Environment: real
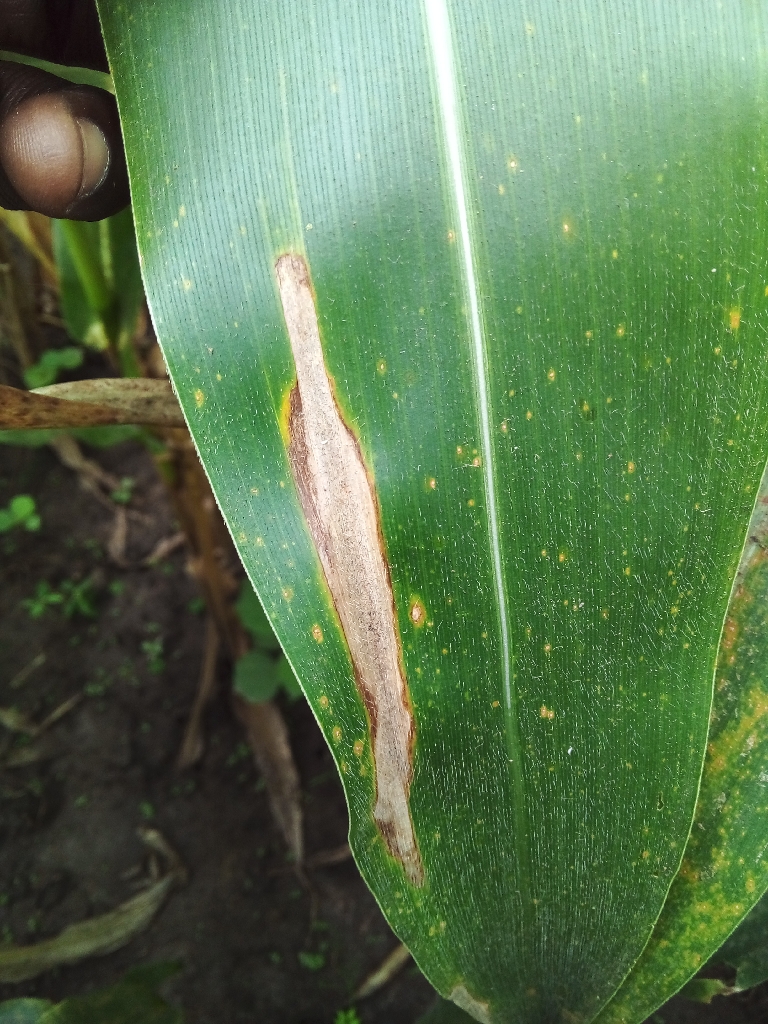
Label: northern_corn_leaf_blight